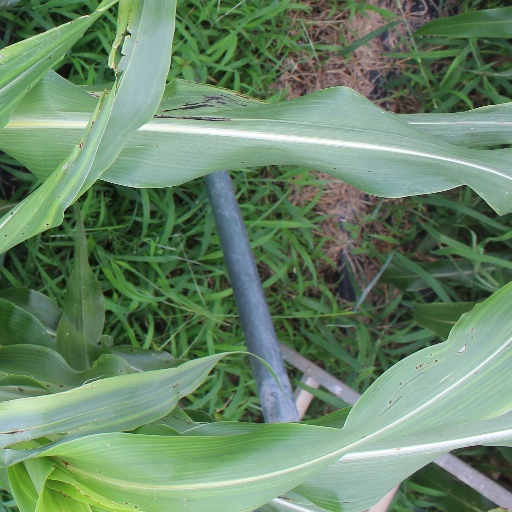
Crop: sorghum